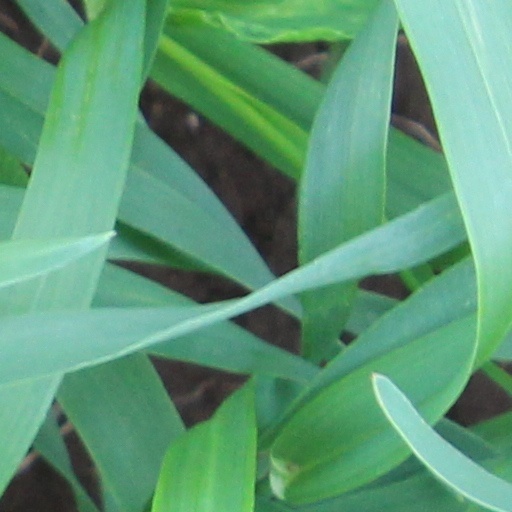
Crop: wheat